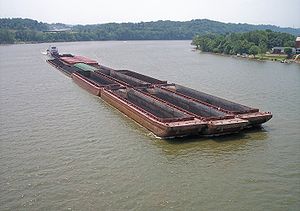
Ohiofloden / Betydning
Ohio i Parkersburg
Ohiofloden er en 1.579 km lang biflod til Mississippi i det østlige USA.